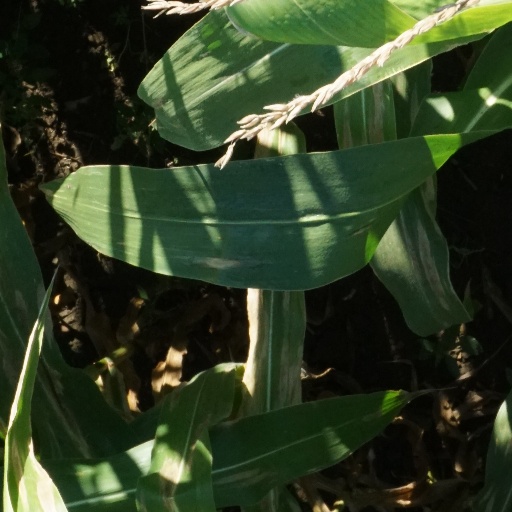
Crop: maize; corn